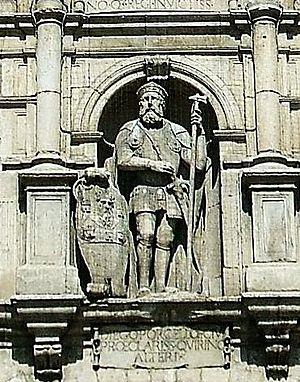
Diego de Castille Reconquista Comte de Castille
Diego Rodriguez, Diego Porcelos, Didacus Roderici, est né vers 855 et mort à Cornudilla, le 31 janvier 885.
La Maison des Porcellets est une importante famille noble, considérée comme une des plus illustres Maisons de Provence.